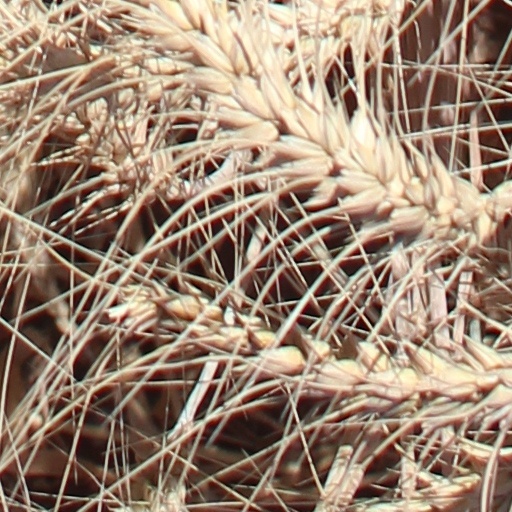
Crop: wheat